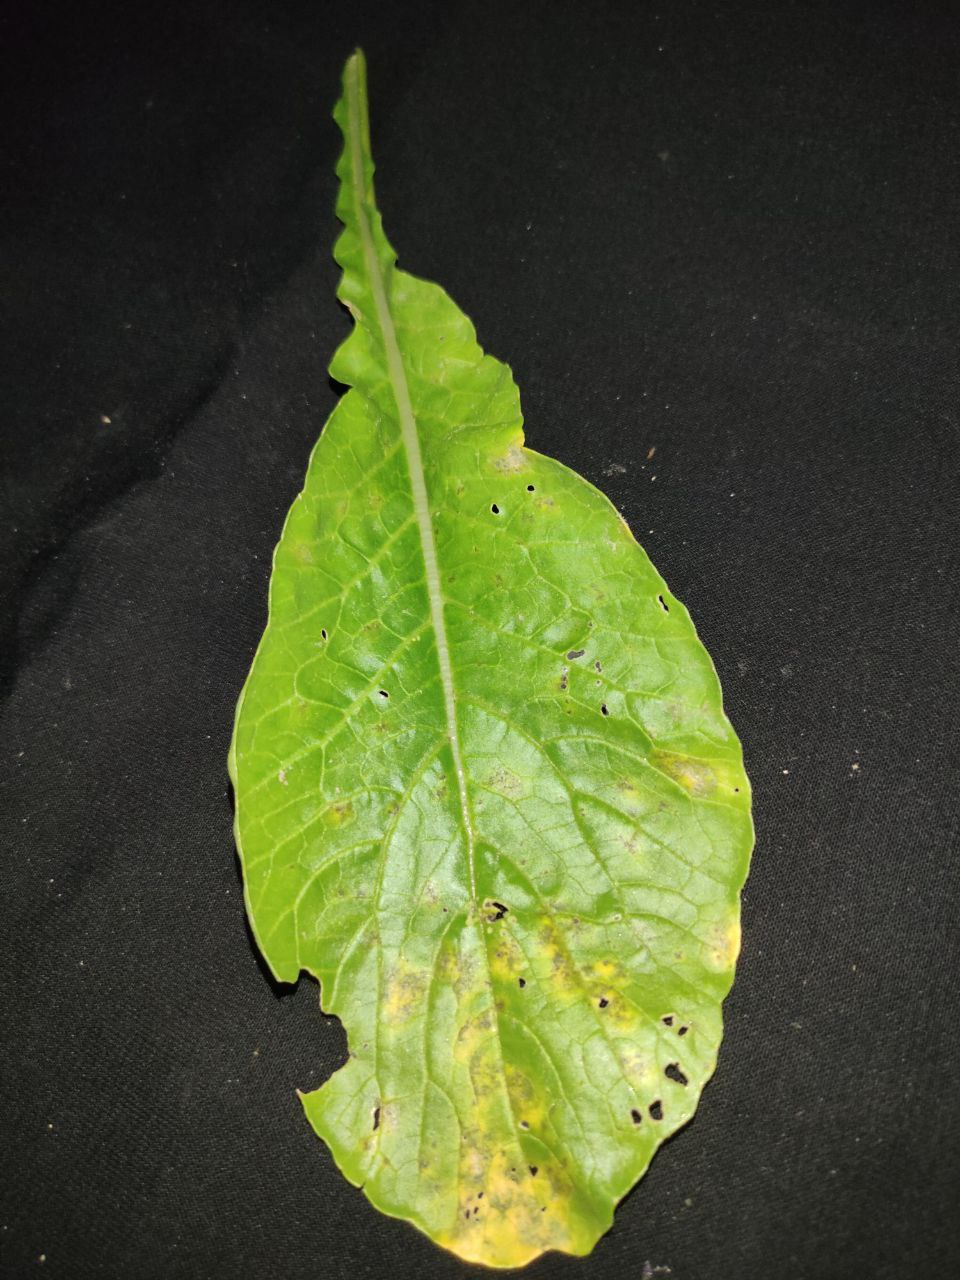
Label: Downey mildew